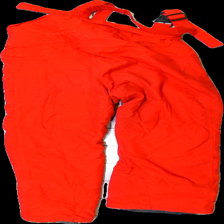
View: back
Type: Outerwear
Category: Unisex
Brand: Not in the list
Brand text on label: North Trail
Colors: Red
Material: 80% nylon, 20% elastane
Cut: Regular
Season: All
Stains: Major
Damage: stained
Damage location: middle center
Damage 2: scratched knees
Damage 2 location: middle center
Price range: <50
Recommended usage: Export